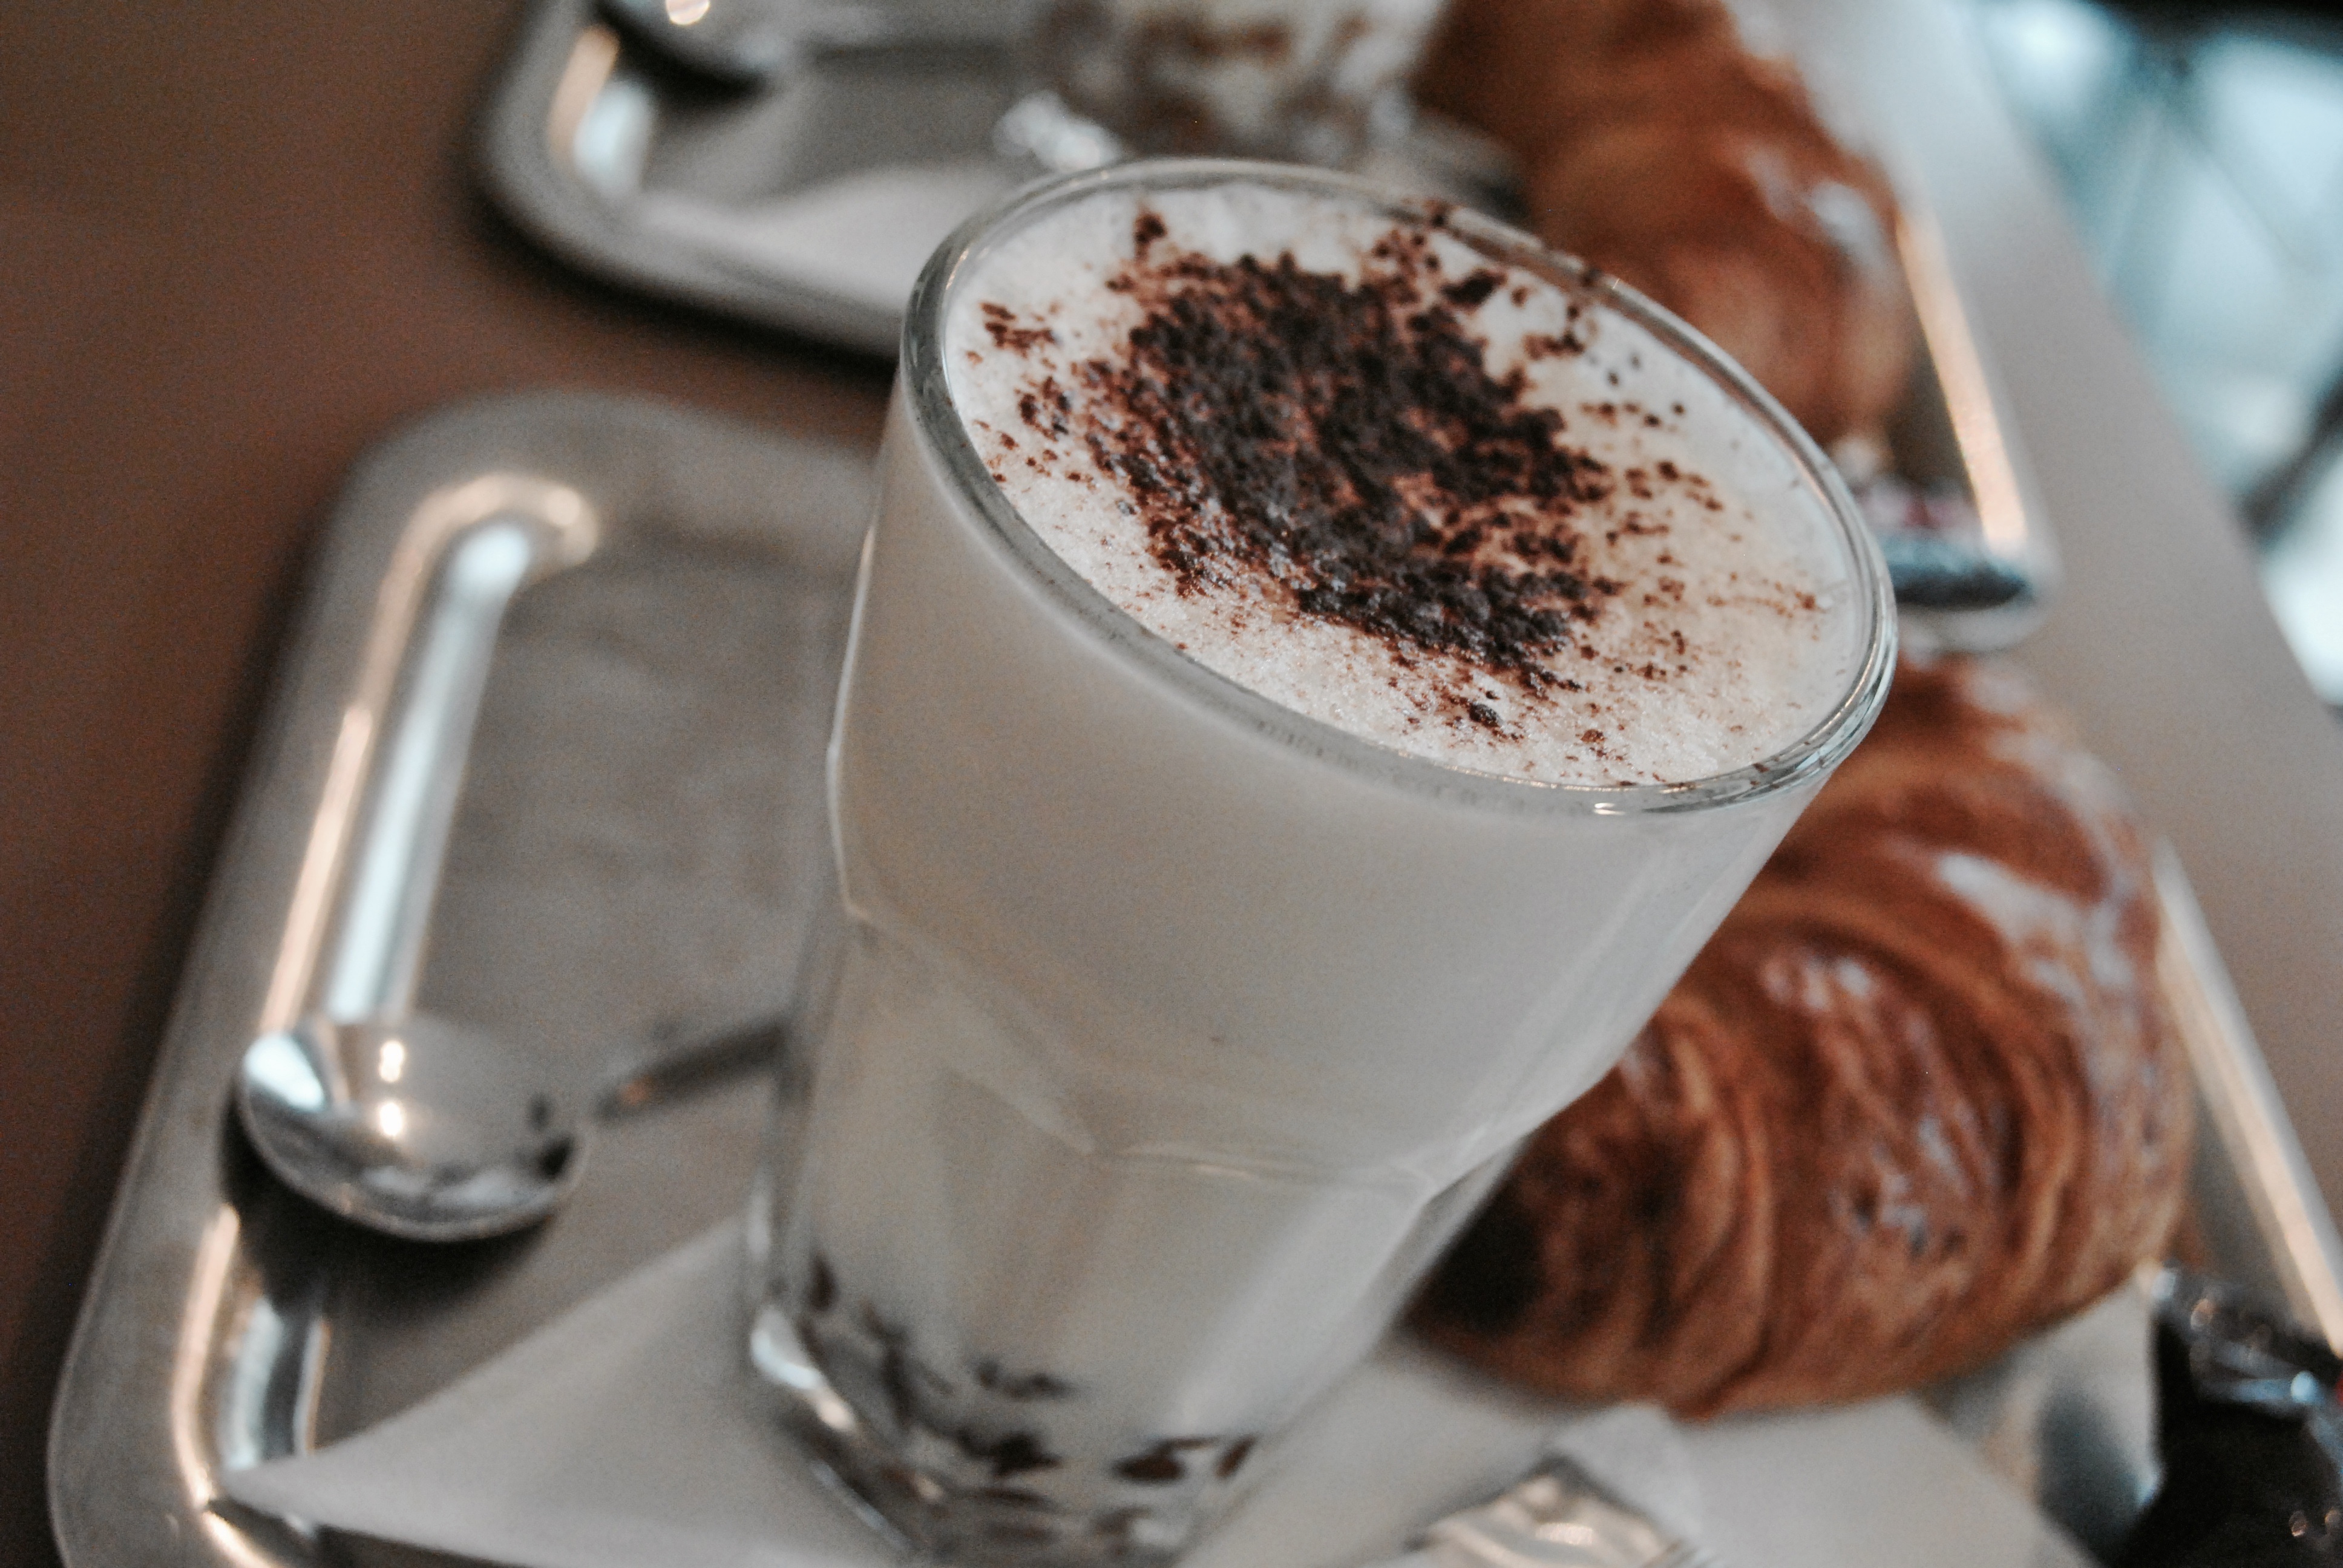
coffee, latte, cappuccino, meal, food, drink, breakfast, espresso, dessert, flavor, caf au lait, caff macchiato, mocaccino